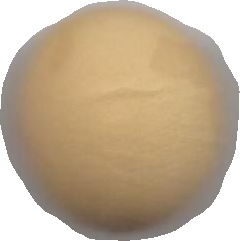
Variety: Dega